List of largest photographs

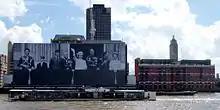
Sea Containers House decorated for Queen Elizabeth II's Diamond Jubilee.

For the Diamond Jubilee of Queen Elizabeth II, a print of a photograph of the British Royal Family during her Silver Jubilee was erected in front of the Sea Containers House in London while the building was under renovation.